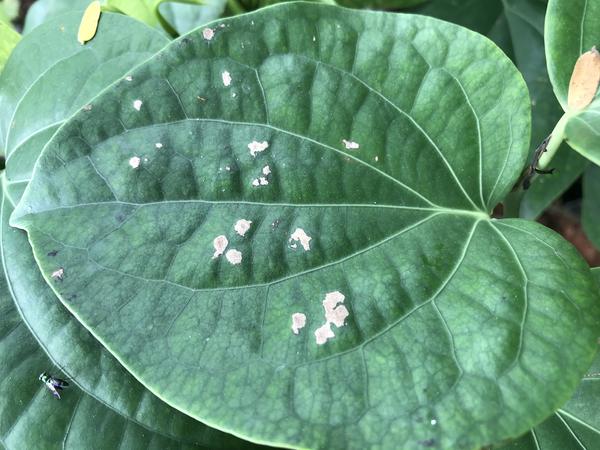
Plant: Pepper